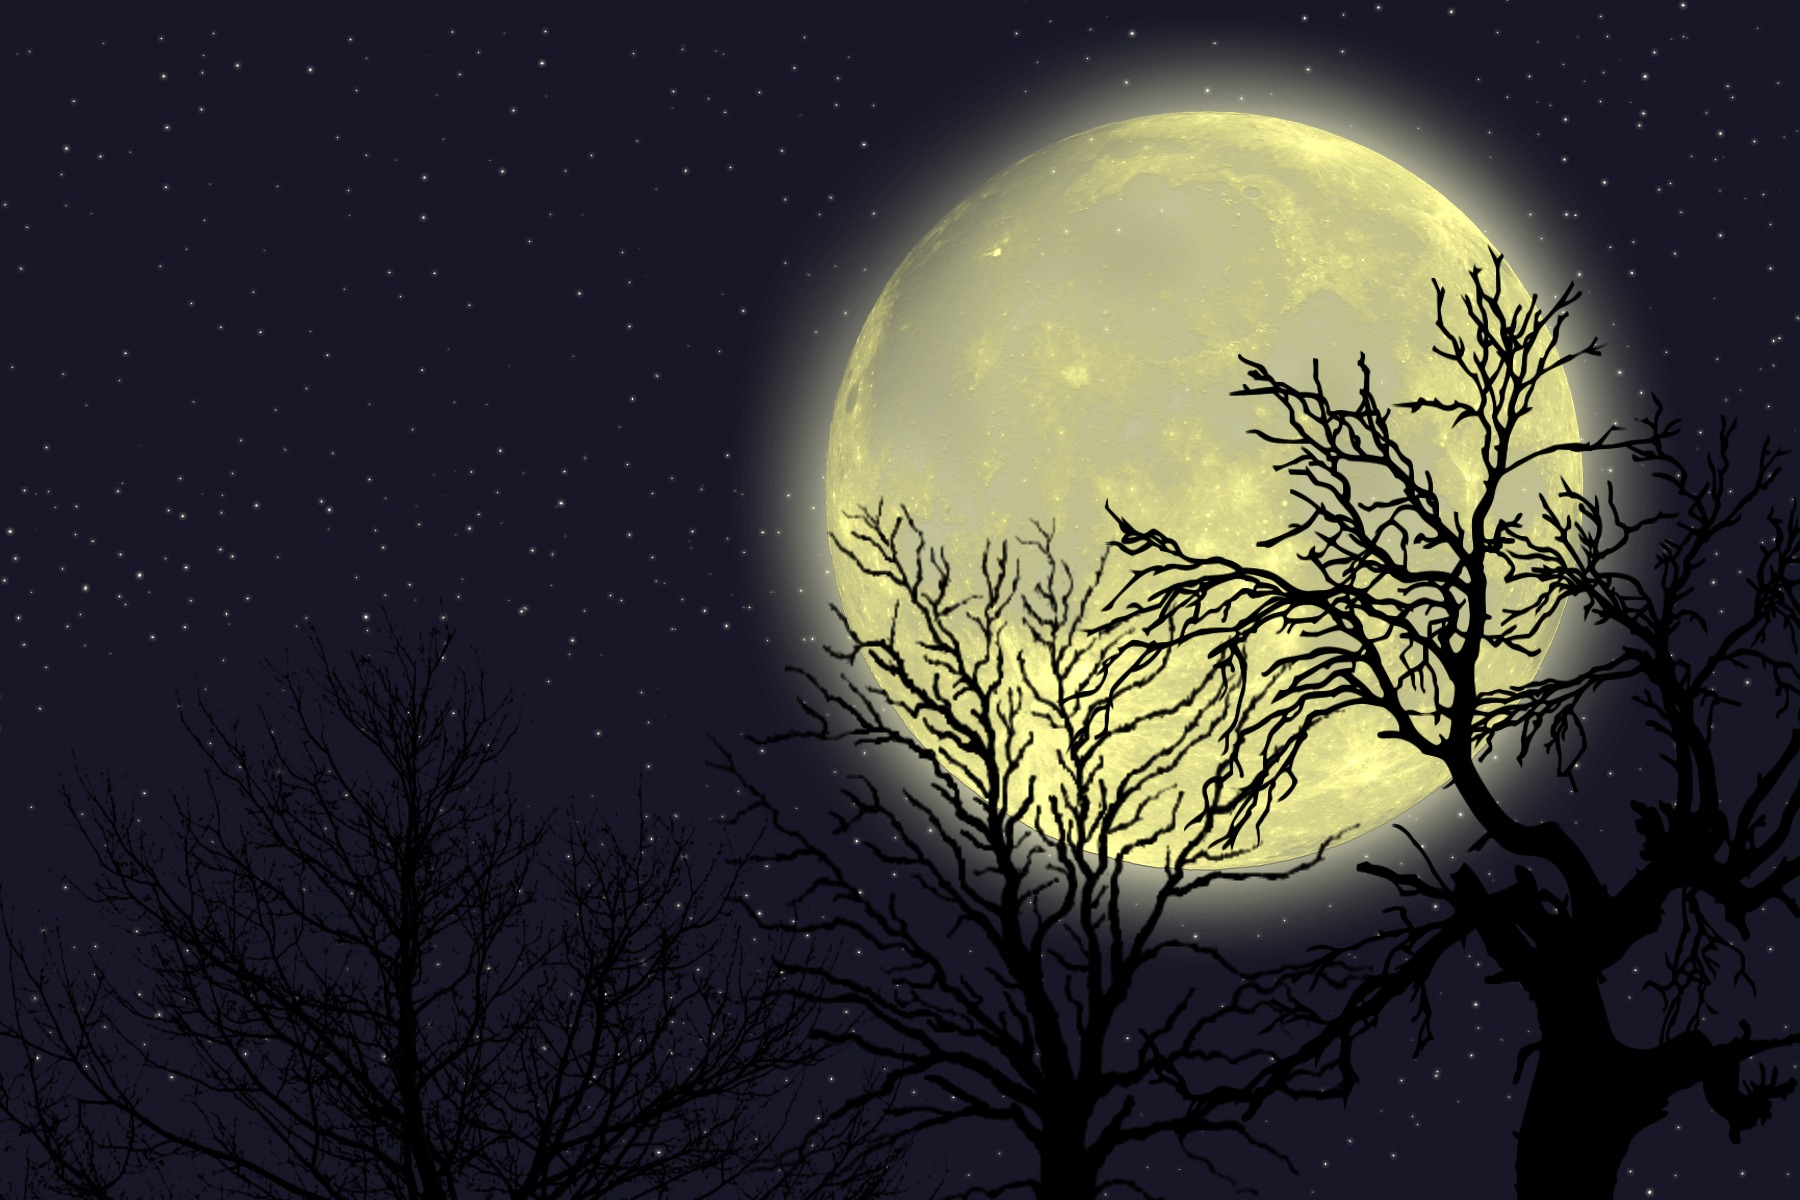
silhouette, glowing, sky, night, atmosphere, shine, space, darkness, moon, full moon, moonlight, trees, starry, full, astronomy, stars, universe, all, planet, midnight, astronomical object